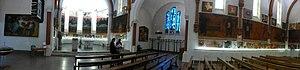
Vue panoramique 180° du Musée d'Art Sacré Contemporain de Saint-Hugues-de-Chartreuse
Jean-Marie Pirot, plus connu sous le nom d'Arcabas, né le 26 décembre 1926 à Trémery, et mort le 23 août 2018 à Saint-Pierre-de-Chartreuse, est un peintre et sculpteur français reconnu en France et à l'étranger entre autres, pour son importante production dans le domaine de l'art sacré contemporain.
Le Musée Arcabas en Chartreuse est un musée départemental de l'Isère qui se trouve sur la commune de Saint-Pierre-de-Chartreuse. Situé au cœur du Parc naturel régional de Chartreuse, le musée Arcabas en Chartreuse est hébergé dans l'église de Saint-Hugues-de-Chartreuse, bâtie en 1860 dans le hameau de Saint-Hugues-de-Chartreuse. Voulu, pensé, réalisé par un seul artiste, Arcabas, au fil de plus de trente années, cet ensemble comportant 111 œuvres se place parmi les réalisations les plus abouties de l'art sacré du XXᵉ siècle.